The Offspring

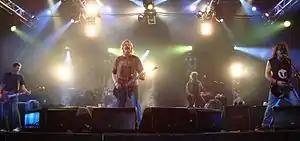
The Offspring performing in 2008

On March 16, 2003, it was announced that longtime drummer Ron Welty had left the group in 2003 to play in Steady Ground, a band in which he played drums and co-produced (they broke up in 2007). It was later revealed that Welty was fired on January 3th, 2003 by Holland and Noodles "without any prior notice" before recording their seventh album. That same year, the band released their seventh album, "Splinter". The Offspring recruited Josh Freese to record the drums for "Splinter" and later announced that former Rocket from the Crypt drummer Adam "Atom" Willard would be the replacement for Welty. The first single, "Hit That", had moderate success on MTV. "Hit That" used a variety of electronic samples, different from what the Offspring has done in the past.